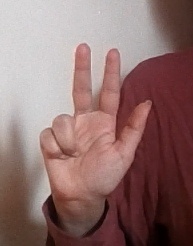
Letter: al